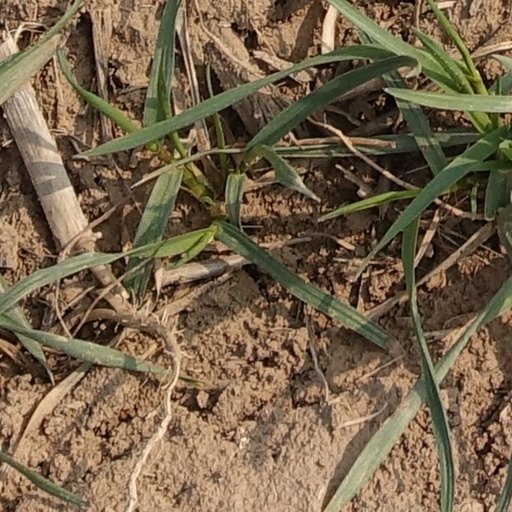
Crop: wheat